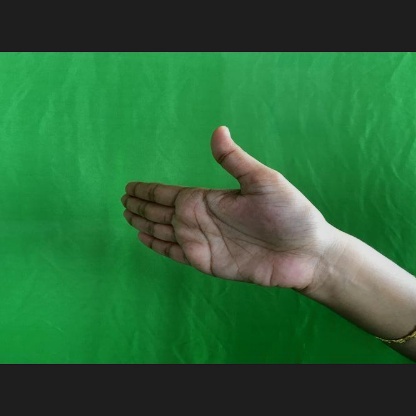
Mudra: Ardhachandran